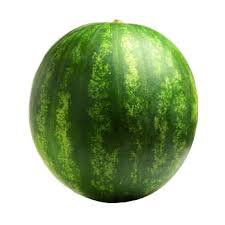
Label: Watermelon